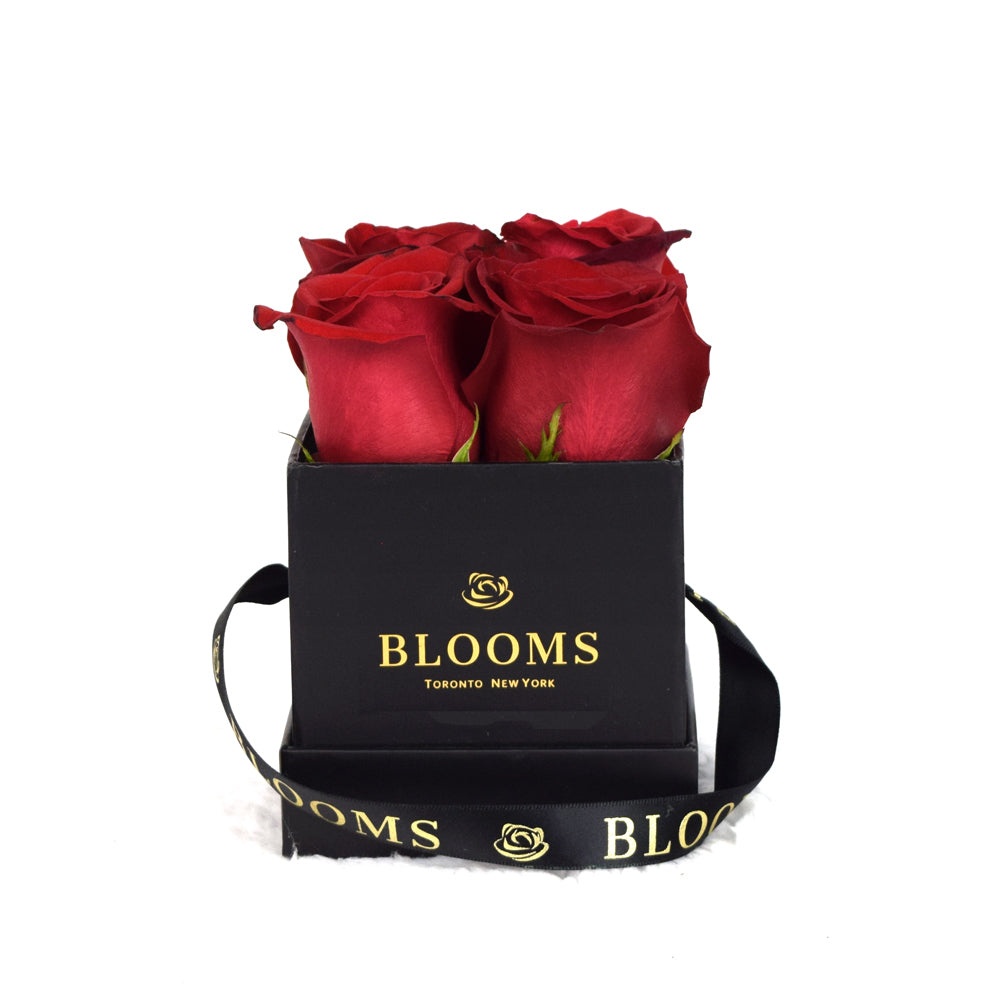
Valentine's Day 4 Red Rose Gift Box
Overview Product Details For the special someone in your life, get them The Valentine's Day 4 Red Rose Gift Box . If you want to give your sweetheart flowers but don't want to fuss with a bouquet, this is the gift for you! This gift features four lovely red roses in a black gift box. You may also personalize this gift by adding on items like champagne, wine, or chocolate. Make any occasion special. This is what is included in this gift: This gift includes four red roses gathered together in a black gift box. If you wish, you can add any wine, champagne, beer, liquor or gourmet gifts from our list of add-ons to this gift.
Brand: Canada Blooms
Category: Arts & Entertainment > Party & Celebration > Gift Giving > Fresh Cut Flowers > Roses